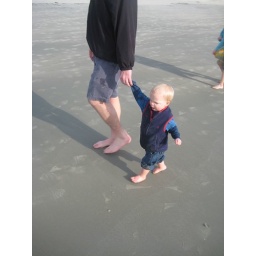
Luke is sad after a face plant in the water